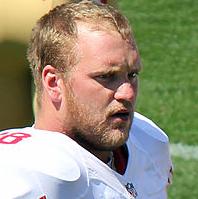
Age: 23